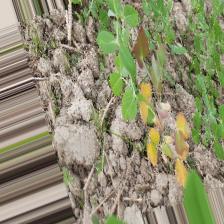
Label: Ascochyta blight